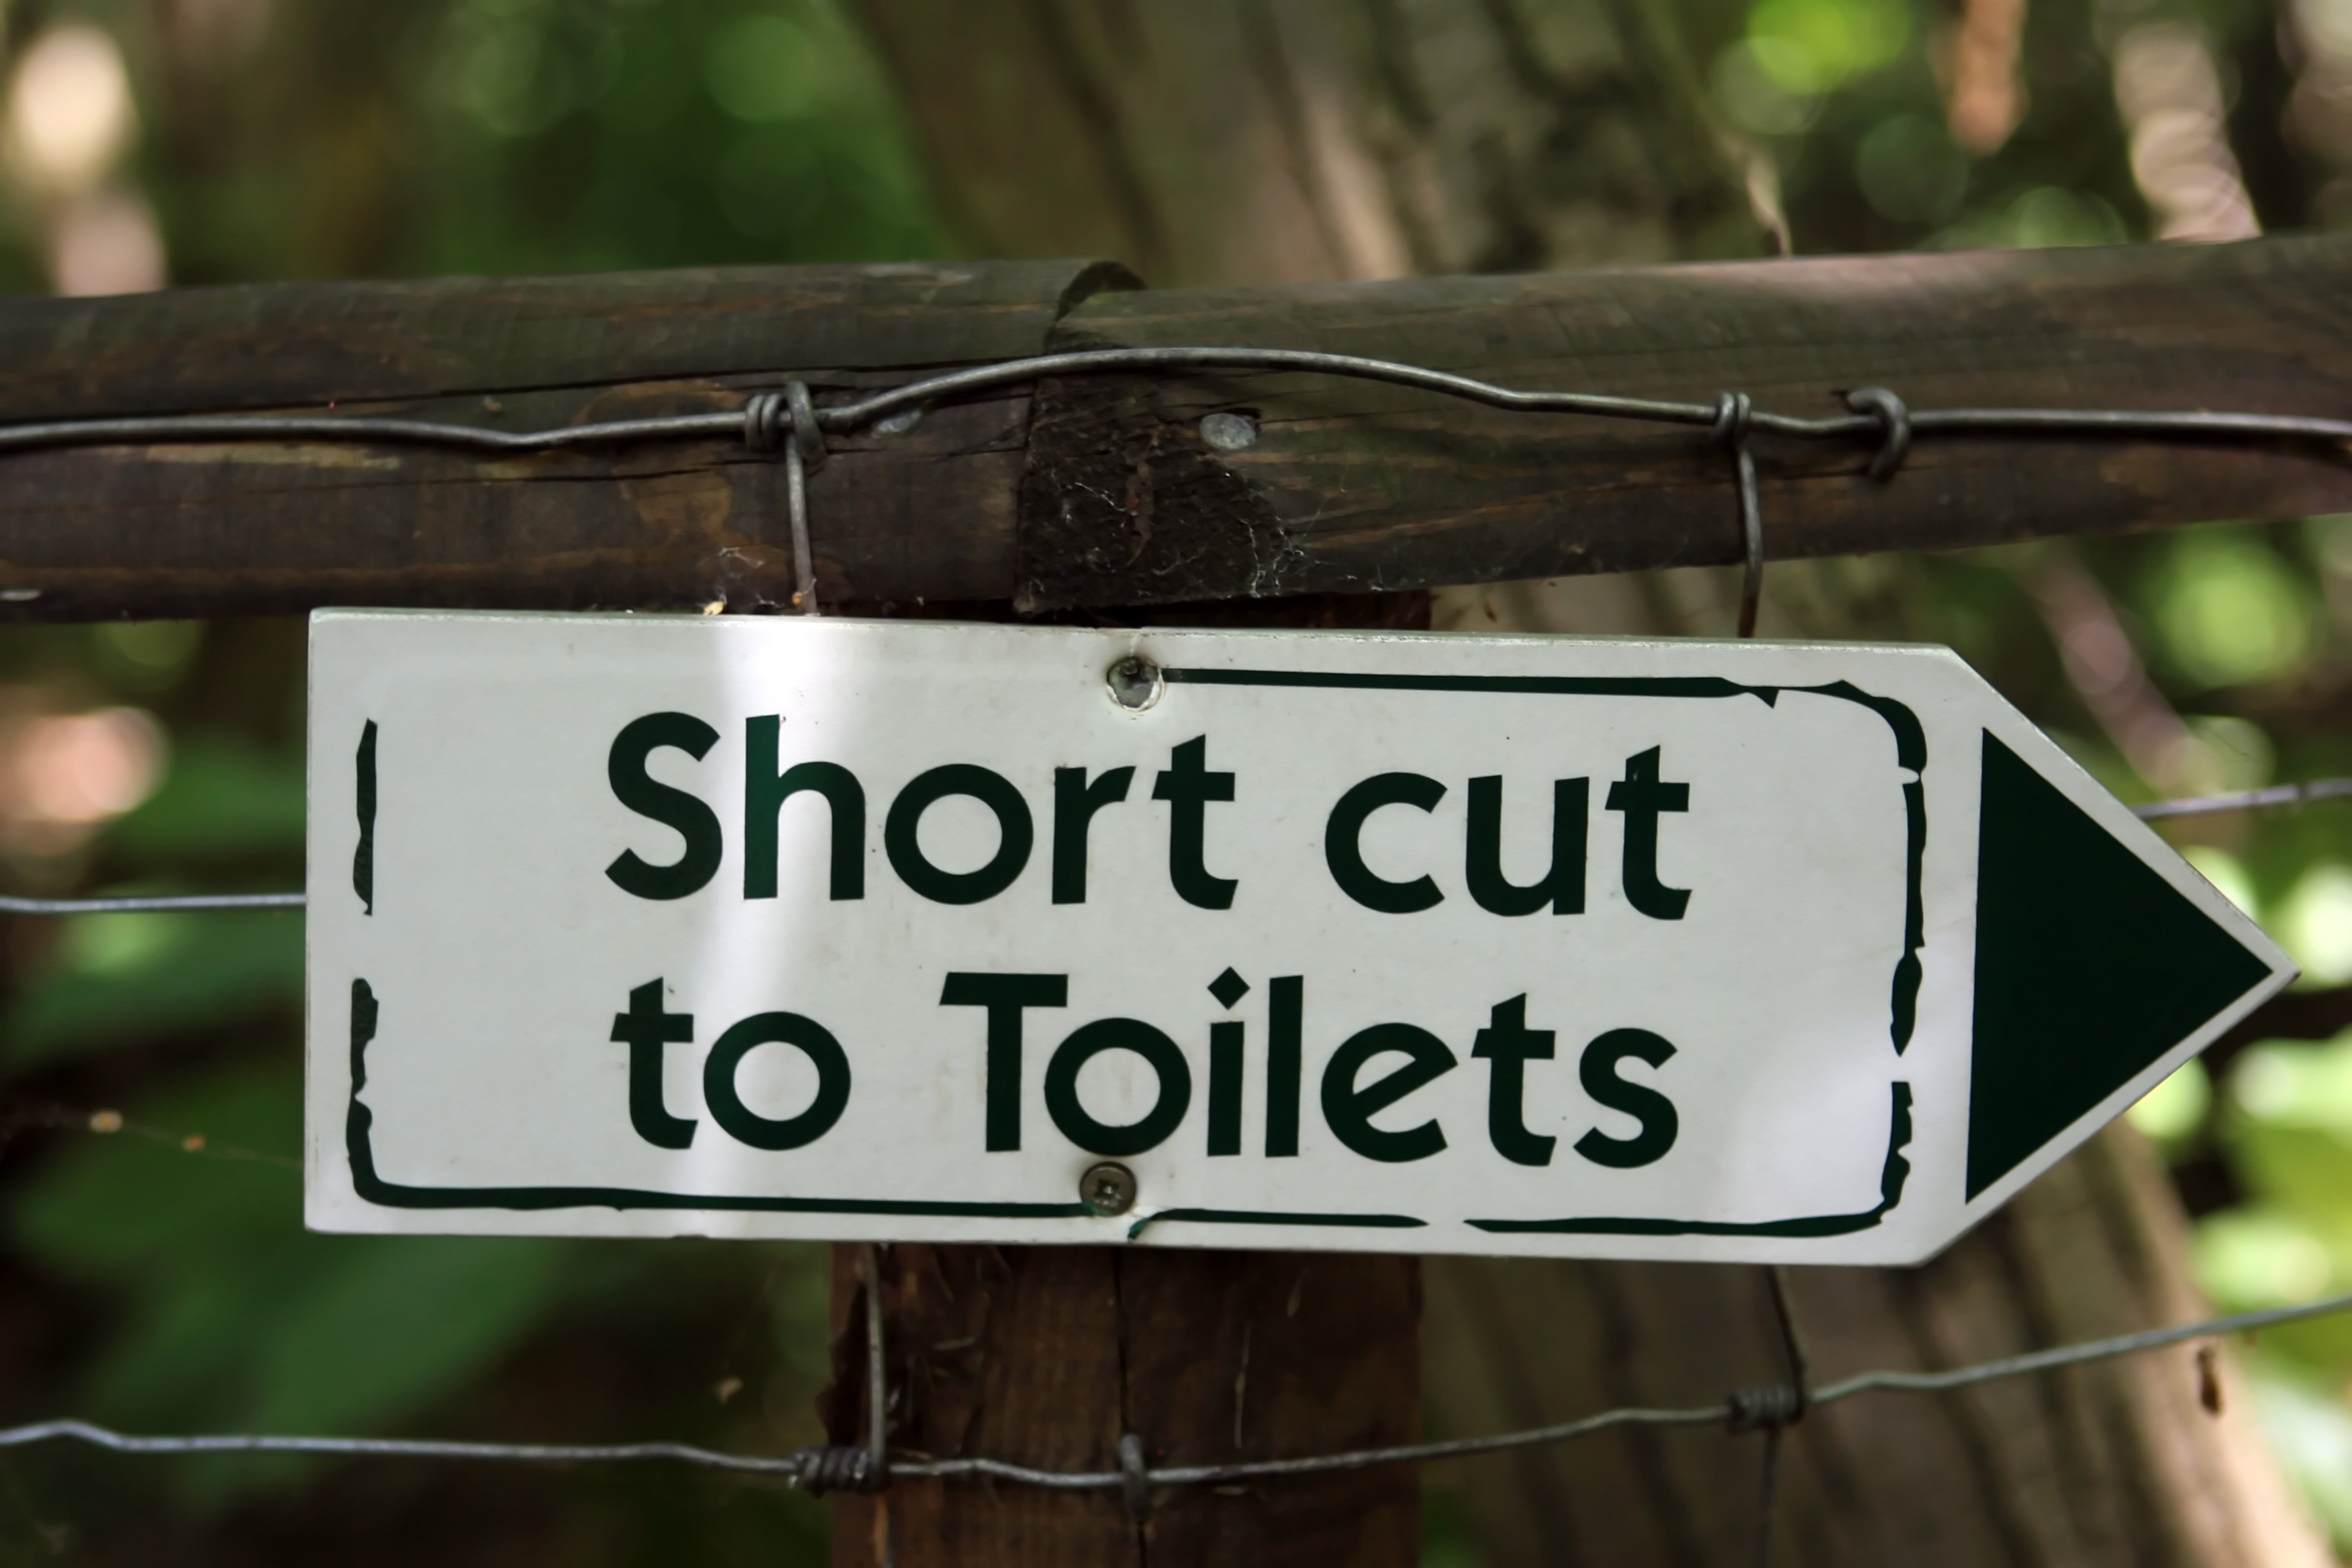
ad, sign, green, direction, symbol, toilet, street sign, signage, note, cut, bathroom, restroom, text, wc, poster, warning, information, do, notice, washroom, short, info, pointer, announcement, dont, urinal, urinate, urgent, announce, knape